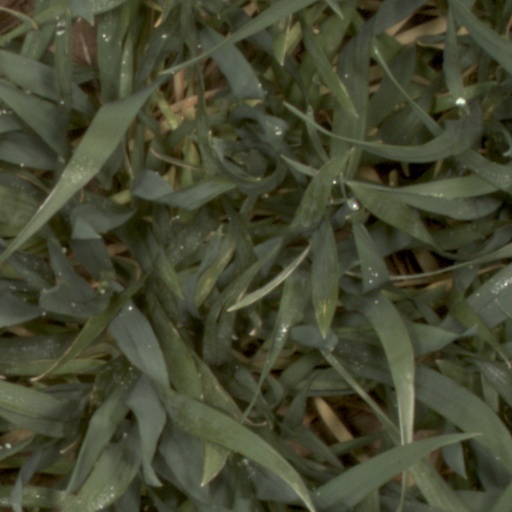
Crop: wheat